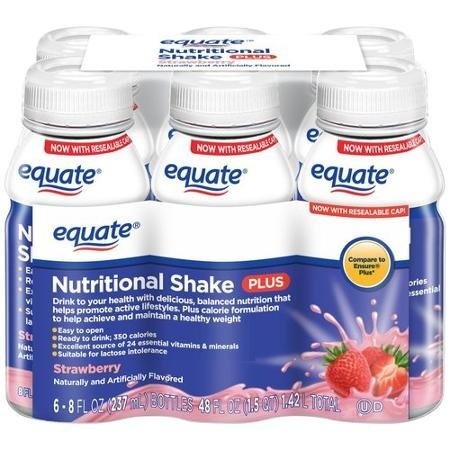
Item Name: Equate Strawberry Nutritional Shake Plus, 8 fl oz, 6 count
Bullet Point 1: Excellent source of 24 essential vitamins and minerals
Bullet Point 2: Ready to drink: 350 calories
Bullet Point 3: easy to open
Bullet Point 4: Kosher and gluten free
Product Description: Excellent source of 24 essential vitamins and minerals
Value: 48.0
Unit: Fl Oz

Price: 8.96